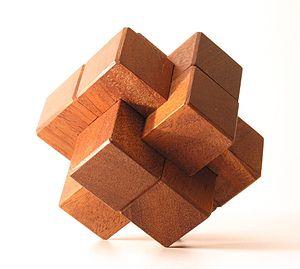
Les casse-tête mécaniques sont des jeux de réflexion ou casse-tête, à classer dans la catégorie casse-tête tri-dimensionnel. La résolution du problème se fait par manipulation de l'objet ou de certaines parties. Les casse-tête sont généralement conçus pour un seul joueur. L'objectif est que le joueur découvre le principe de l'objet par la réflexion, plutôt que de trouver la solution par essais et erreurs.